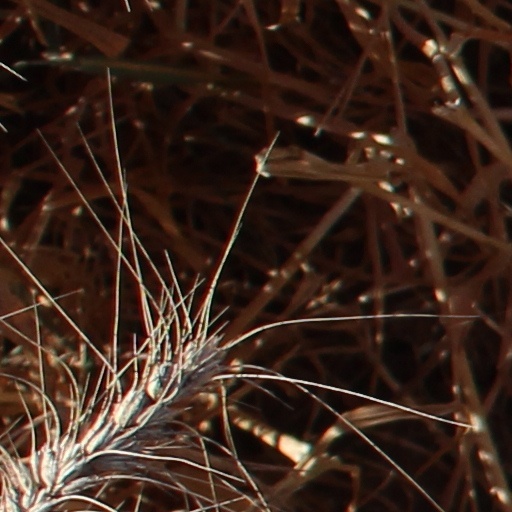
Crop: wheat